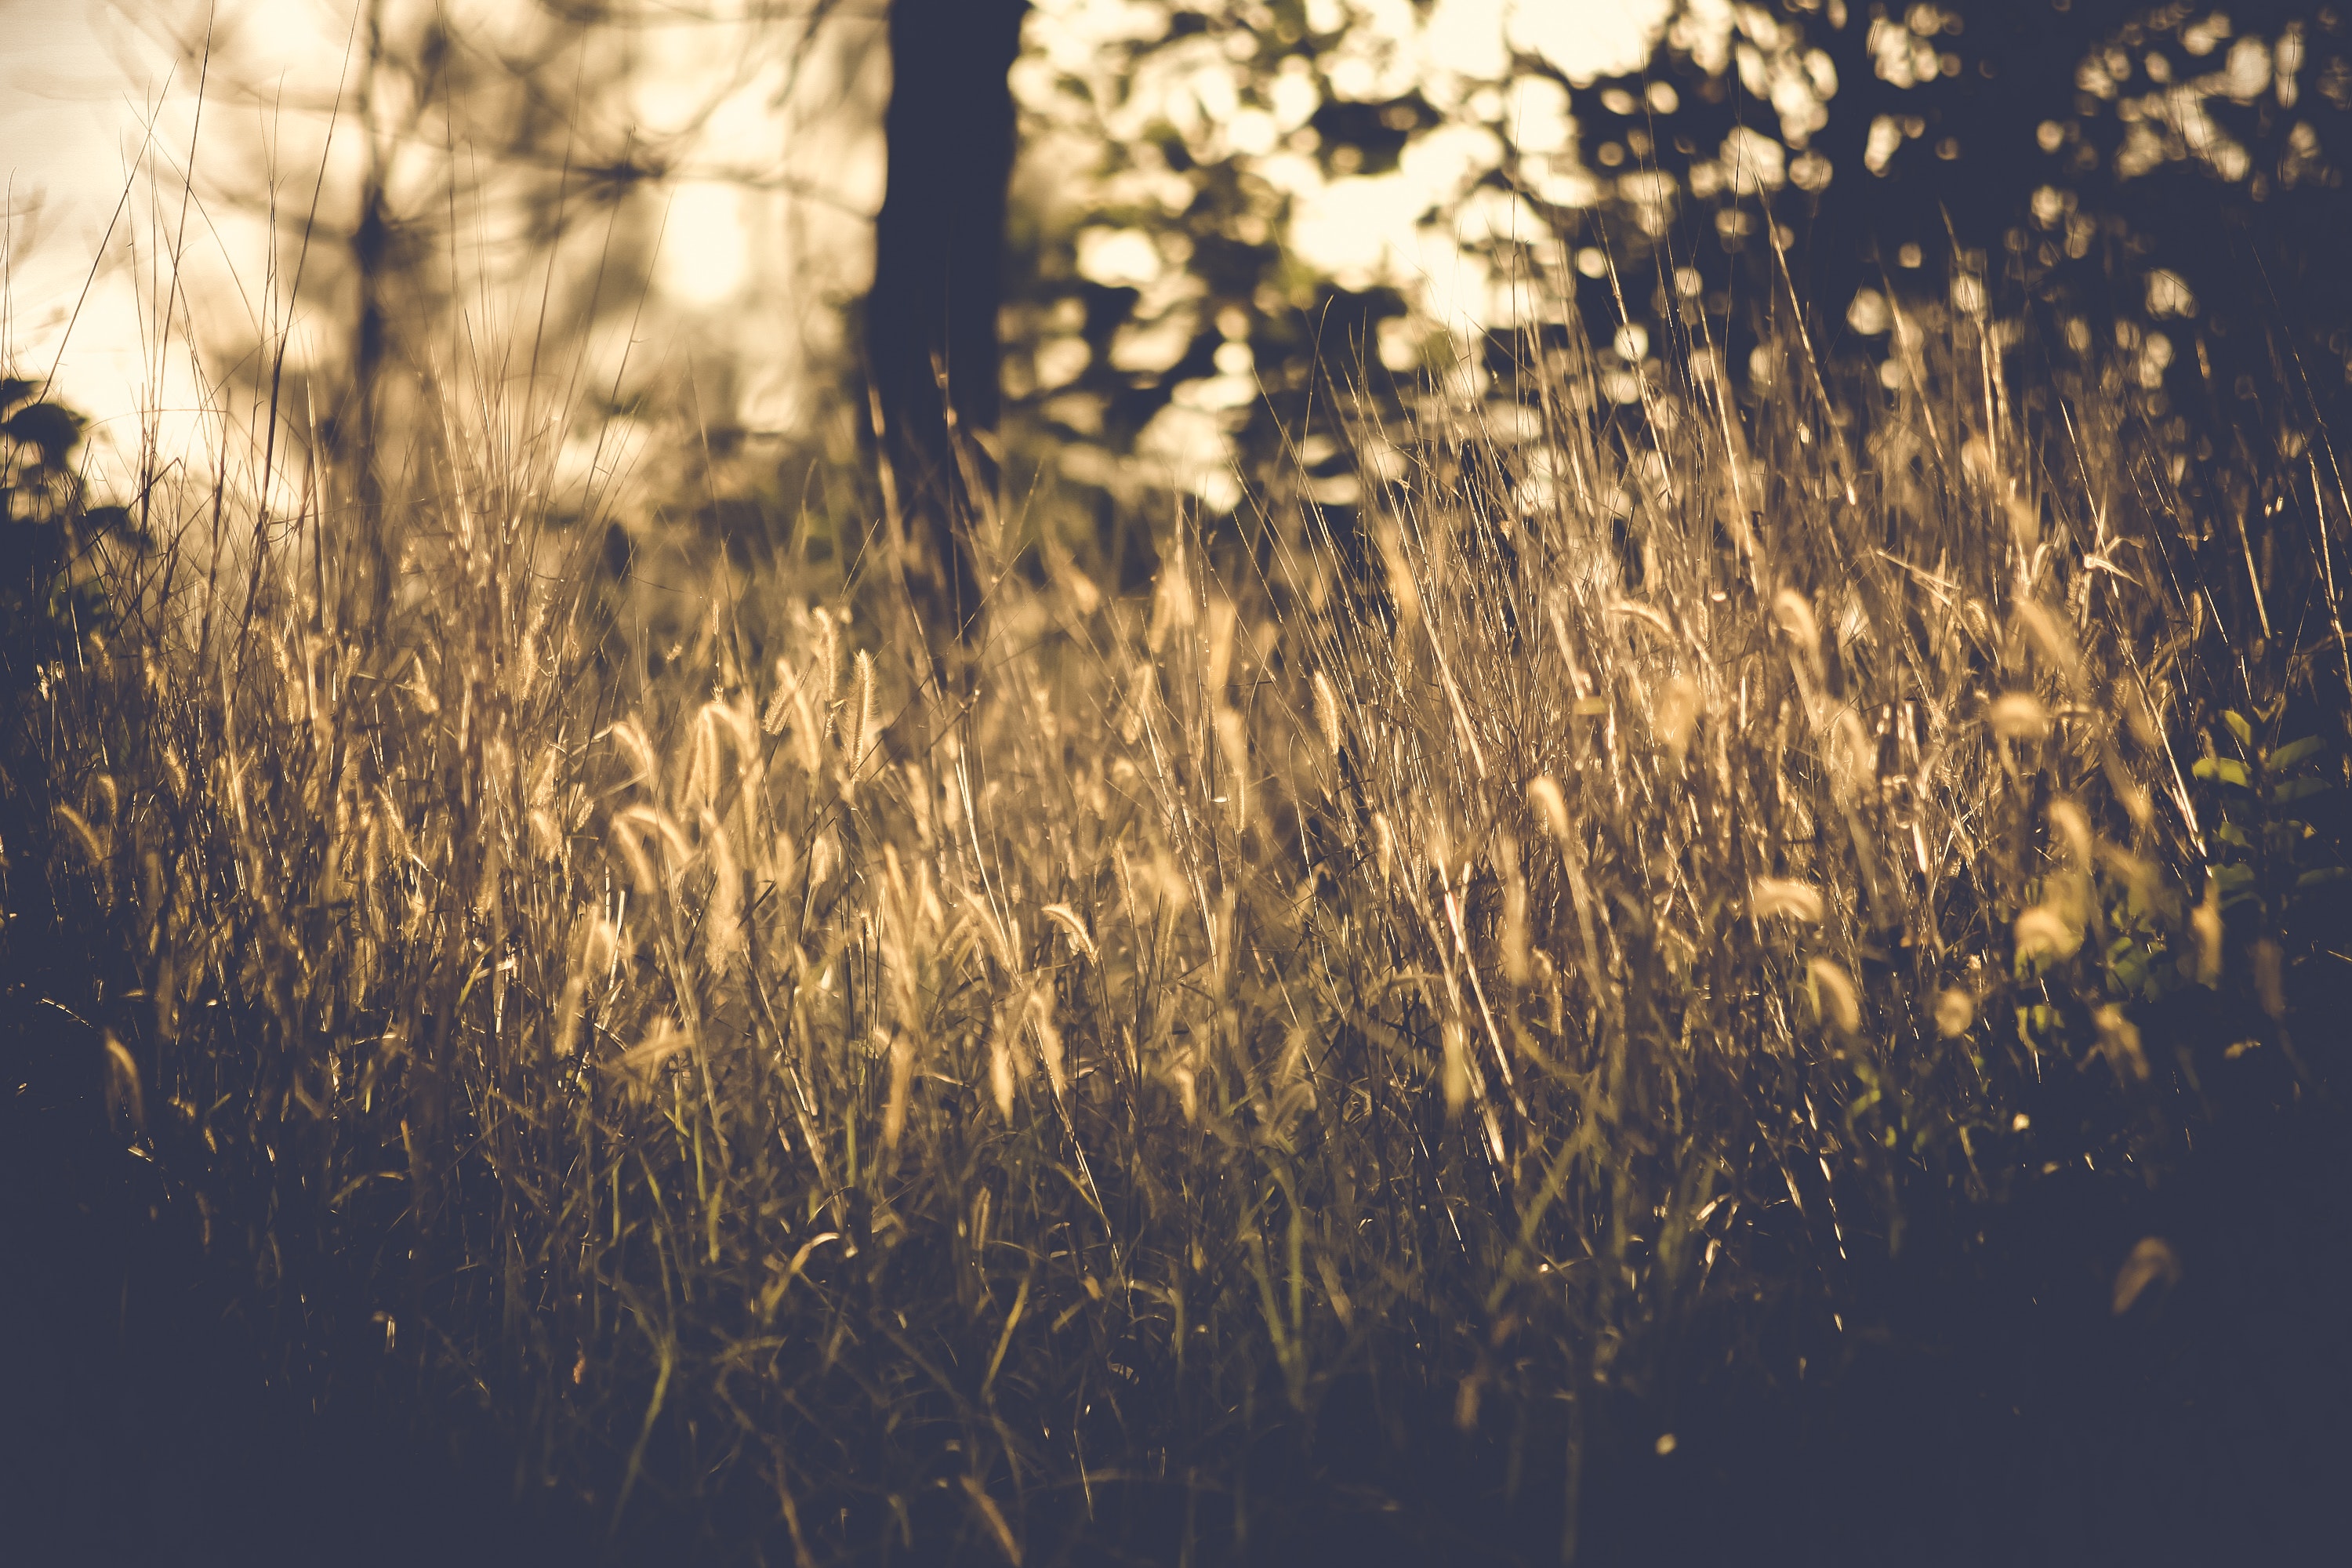
water, sky, nature, sunlight, light, tree, natural landscape, reflection, yellow, grass, atmospheric phenomenon, morning, leaf, grass family, branch, winter, plant, atmosphere, evening, cloud, backlighting, shadow, twig, Tints and shades, phragmites, sunset, forest